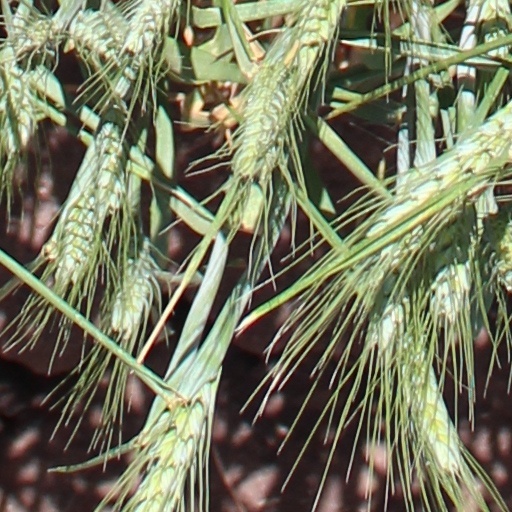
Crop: wheat